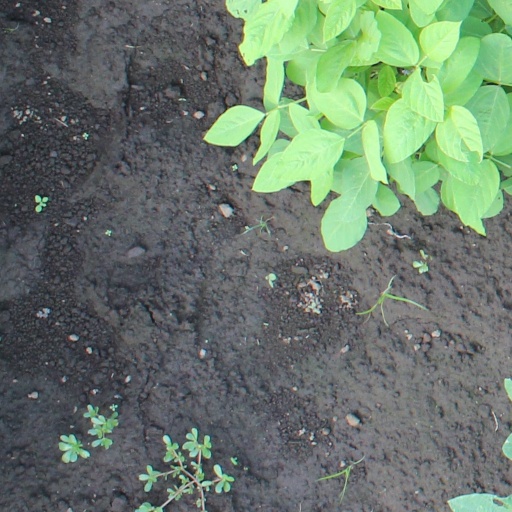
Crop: soybean